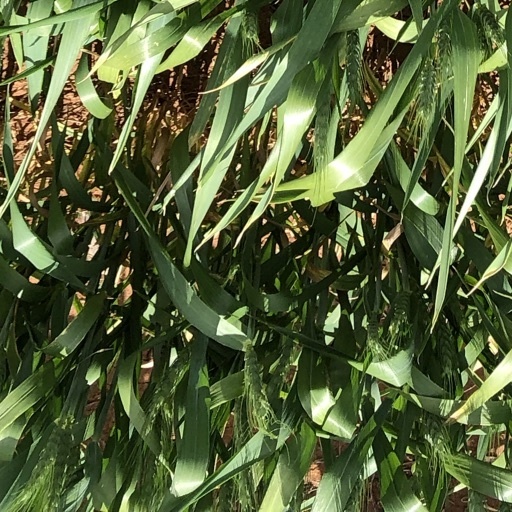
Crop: wheat